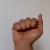
The image shows a hand gesture representing the letter 'A' in Indian Sign Language.